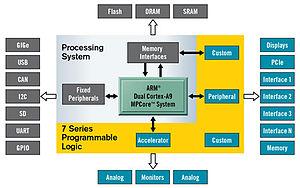
Un bus informatique est un dispositif de transmission de données partagé entre plusieurs composants d'un système numérique. Le terme dérive du latin omnibus ; c'est le sens, d'un usage plus ancien, du terme bus en électronique. Le bus informatique est la réunion des parties matérielles et immatérielles qui permet la transmission de données entre les composants participants.